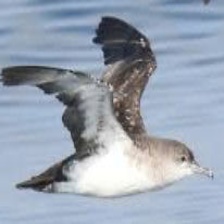
Species: BLACK VENTED SHEARWATER
Scientific name: PUFFINUS OPISTHOMELA